Asif Ali Zardari

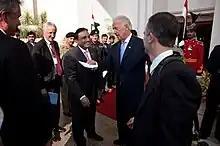

The government has had a longstanding conflict in the Federally Administered Tribal Areas (FATA) and Khyber Pakhtunkhwa (KP), Pakistani regions bordering Afghanistan. Diplomatic relations with Afghan President Hamid Karzai improved after Musharraf's departure and Zardari's rise to power. The Obama administration's AfPak policy, through AfPak envoy Richard Holbrooke, reflected the unified approach the United States took in dealing with Afghanistan and Pakistan.